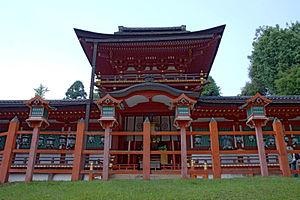
Le Kasuga-taisha est un sanctuaire shinto de la ville de Nara, dans la préfecture du même nom au Japon. Établi en 768 et reconstruit plusieurs fois au cours des siècles, c'est le sanctuaire tutélaire de la famille Fujiwara. L'intérieur est célèbre pour ses nombreuses lanternes de bronze, alors que l’extérieur se distingue par ses nombreuses lanternes de pierre qui mènent au monument.